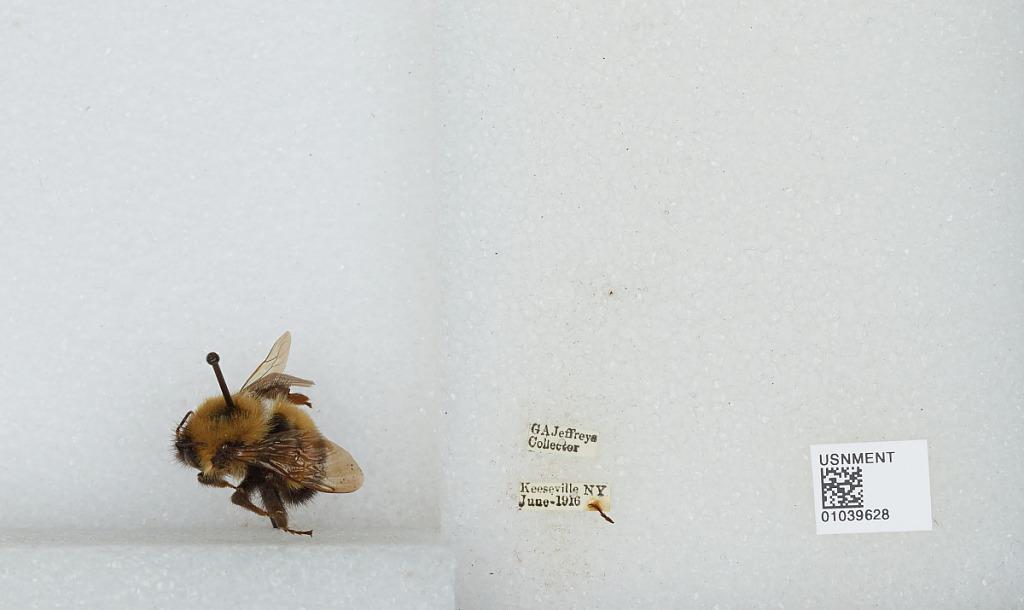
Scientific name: Bombus (Pyrobombus) vagans vagans Smith
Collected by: G. Jeffreys
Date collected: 1916-6-
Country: United States
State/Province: New York
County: Essex
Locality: Keeseville
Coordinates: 44.5, -73.48